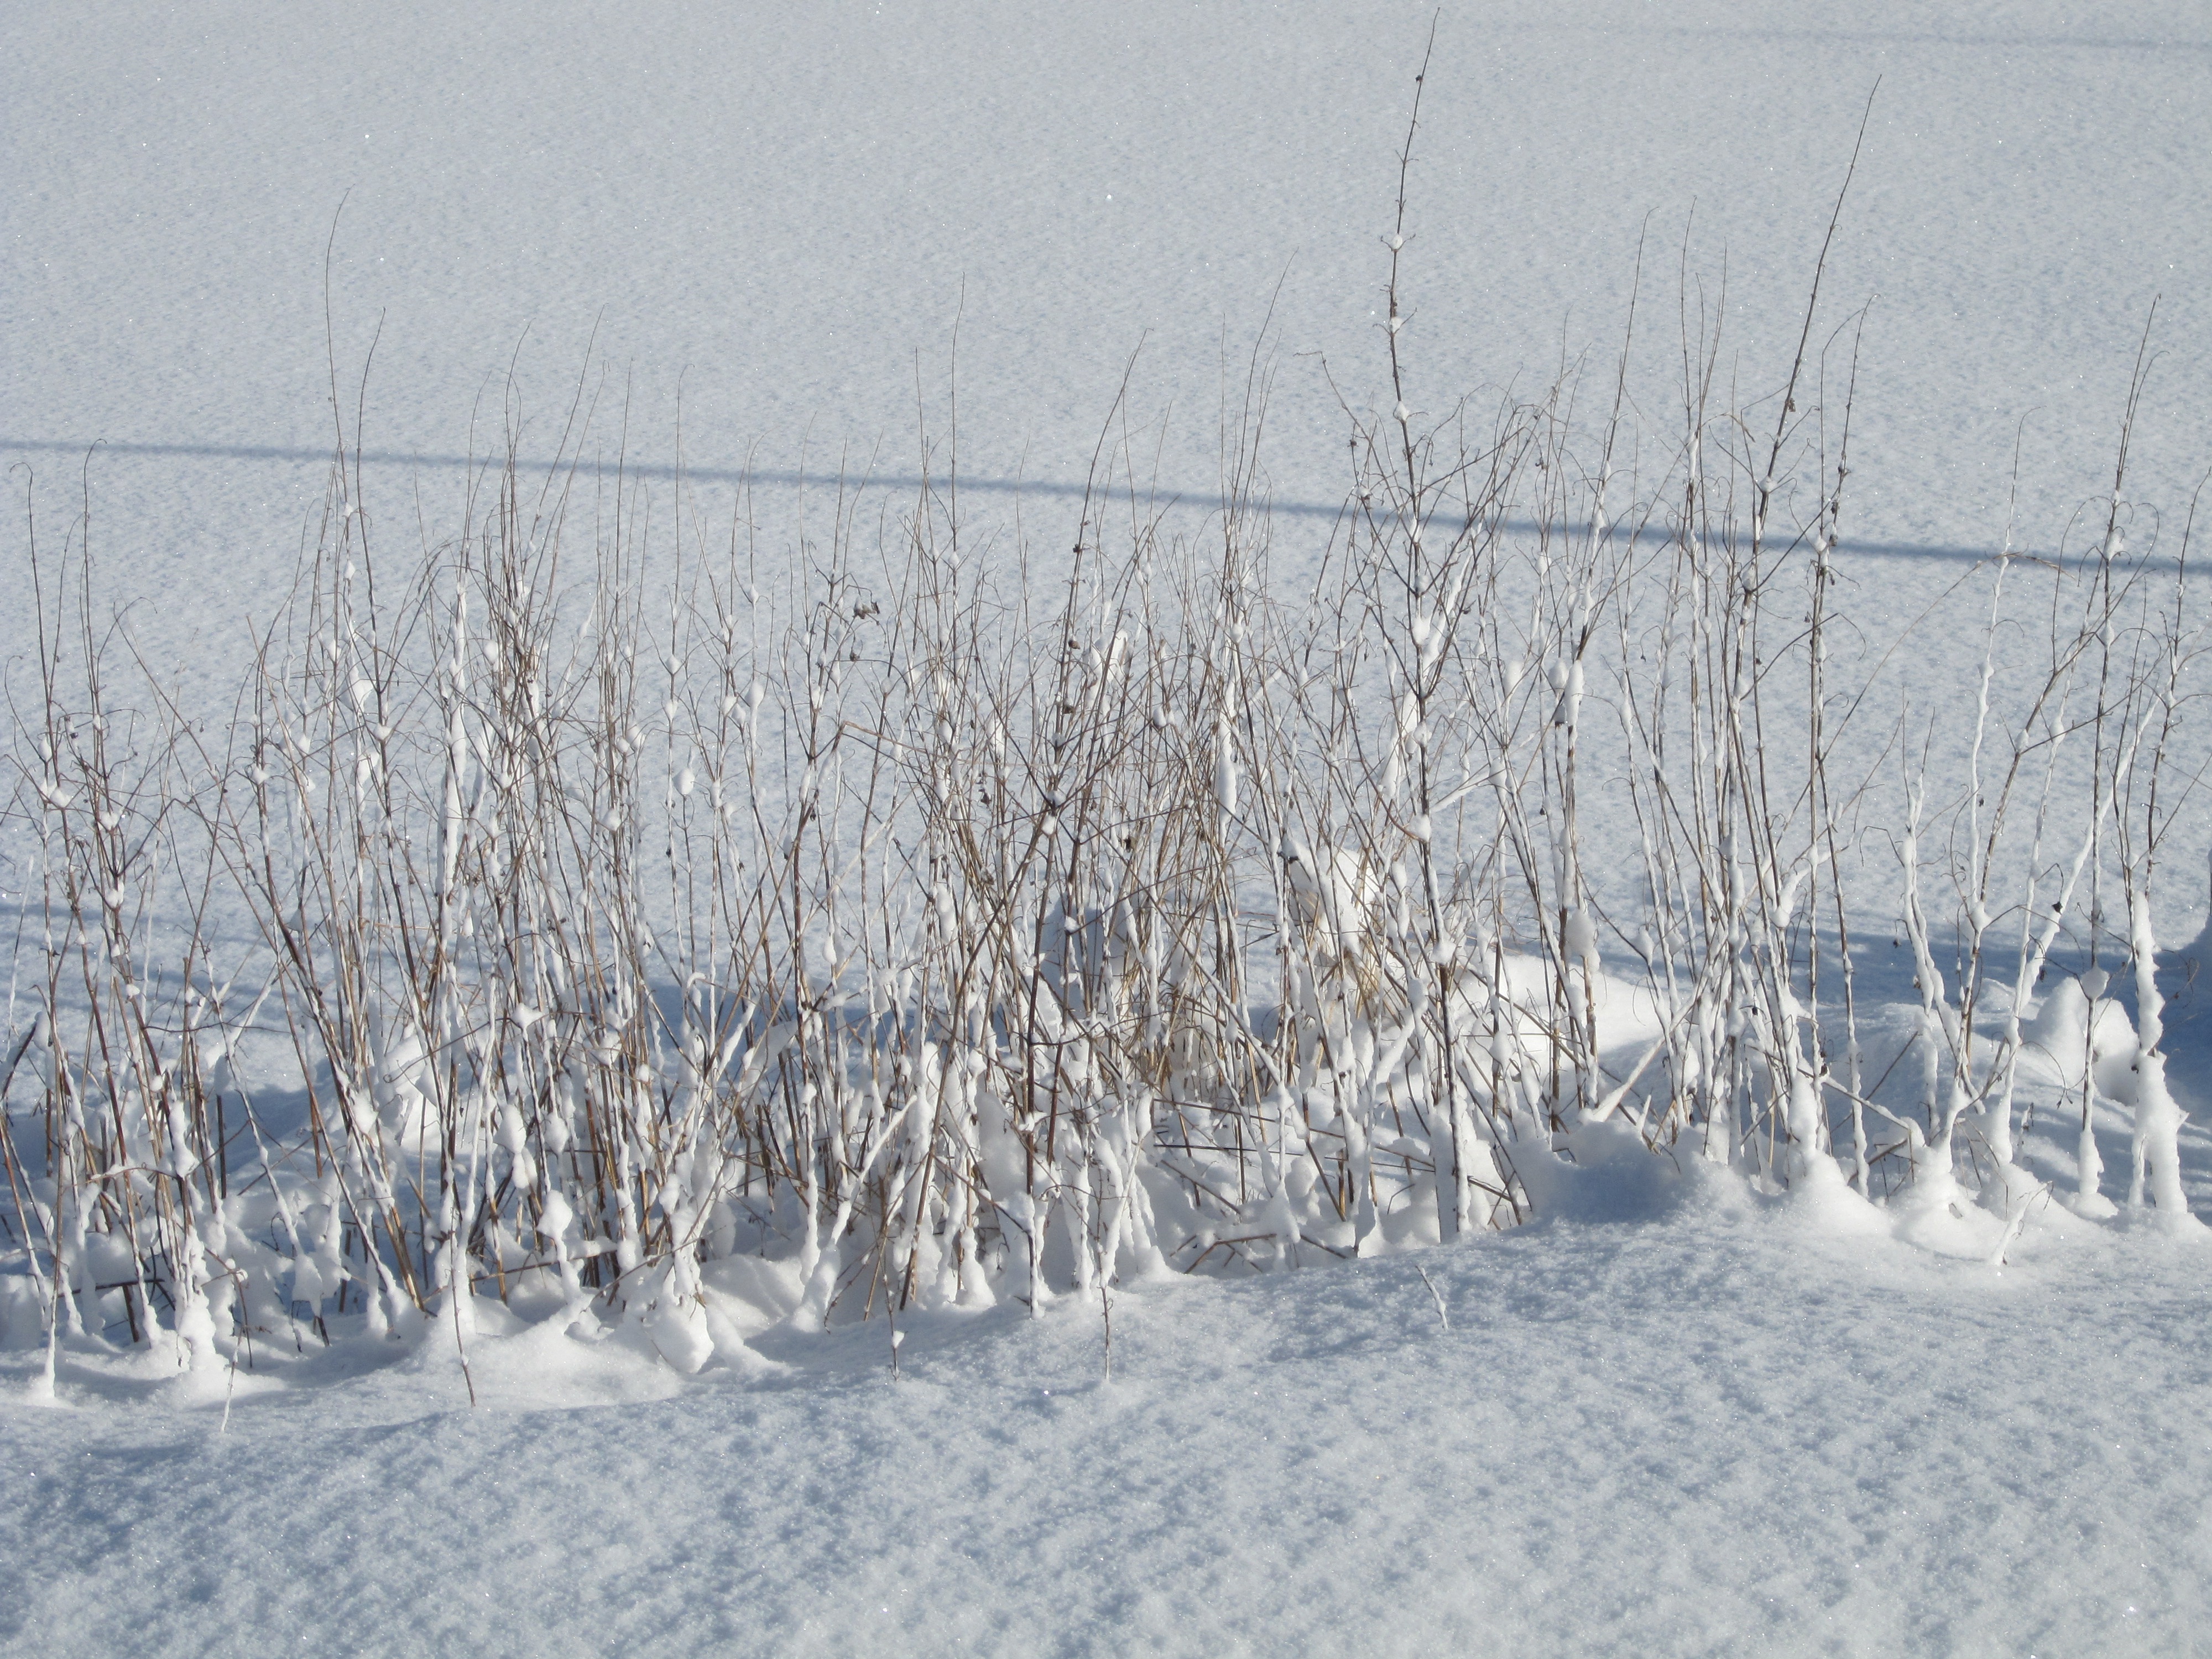
snow, winter, white, frost, ice, weather, season, blizzard, freezing, winter storm